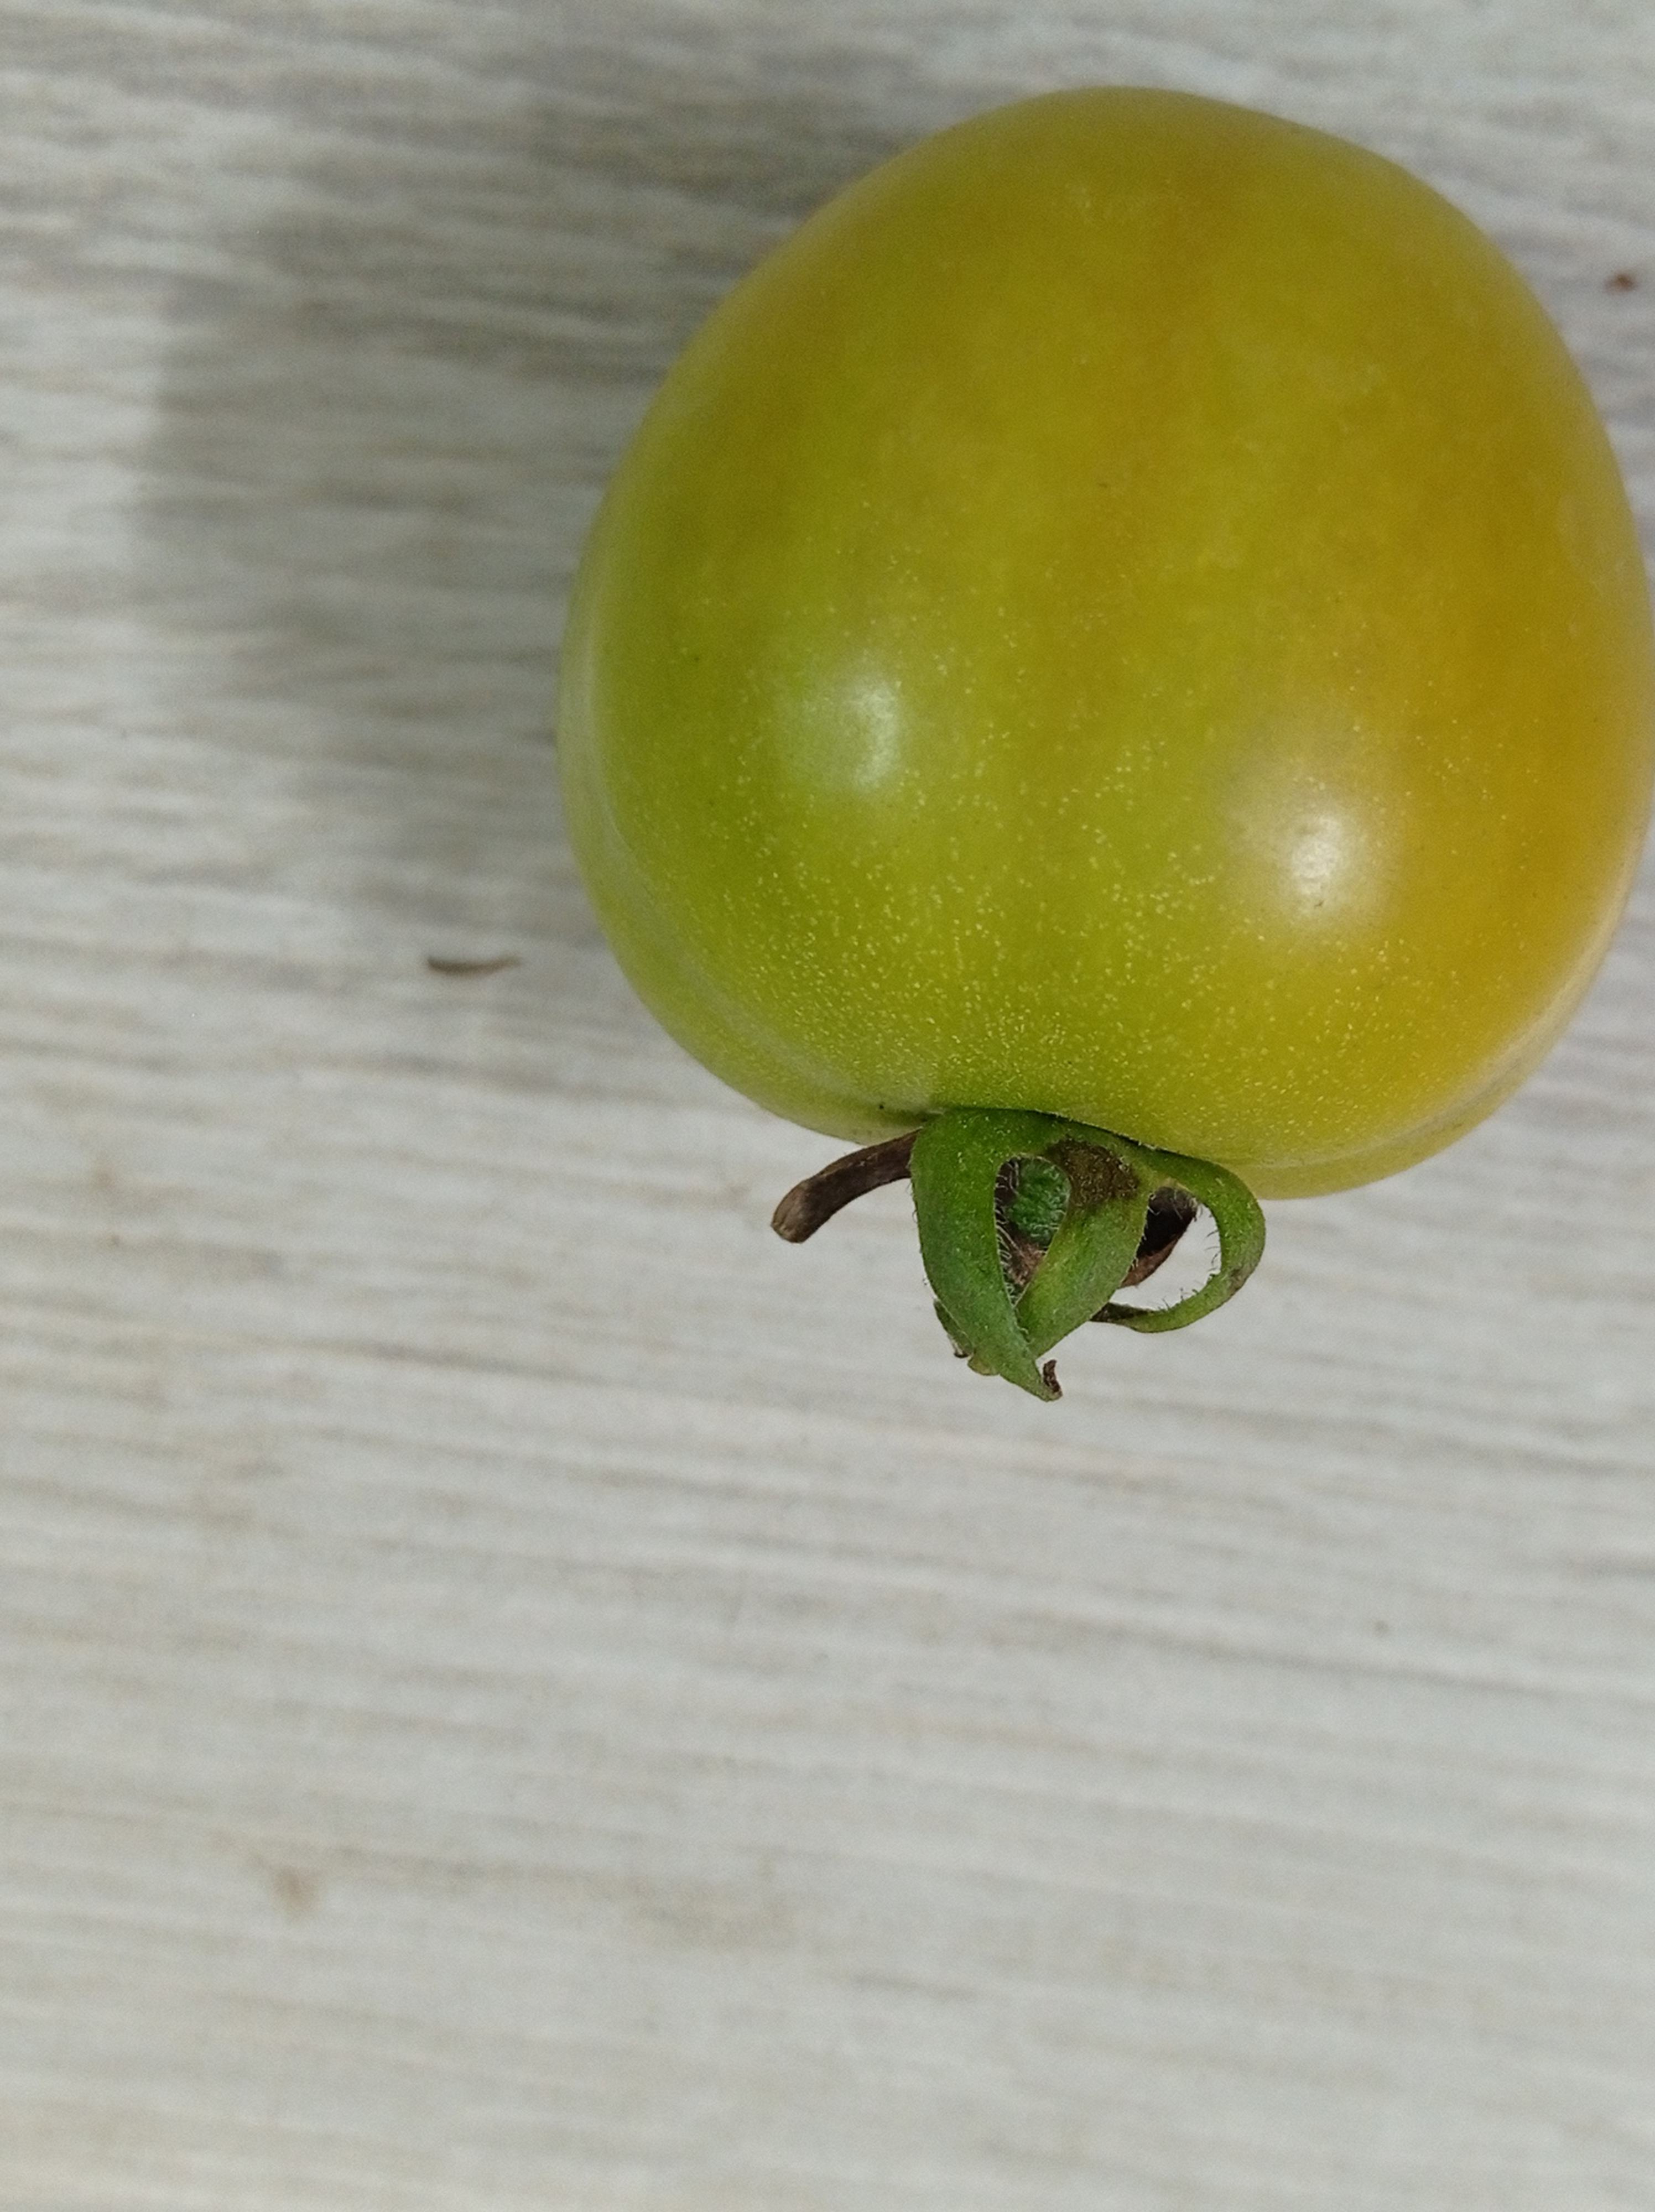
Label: Fresh